Yury Lonchakov

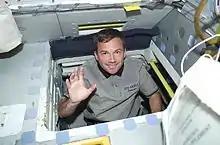
Lonchakov is pictured translating through the passageway between the mid deck and flight deck of Space Shuttle "Endeavour".

Lonchakov was selected as a test-cosmonaut candidate of the Gagarin Cosmonaut Training Center Cosmonaut Office in December 1997. In July 2004 he took part in the training for survival in extreme situations at the Baikonur Cosmodrome.